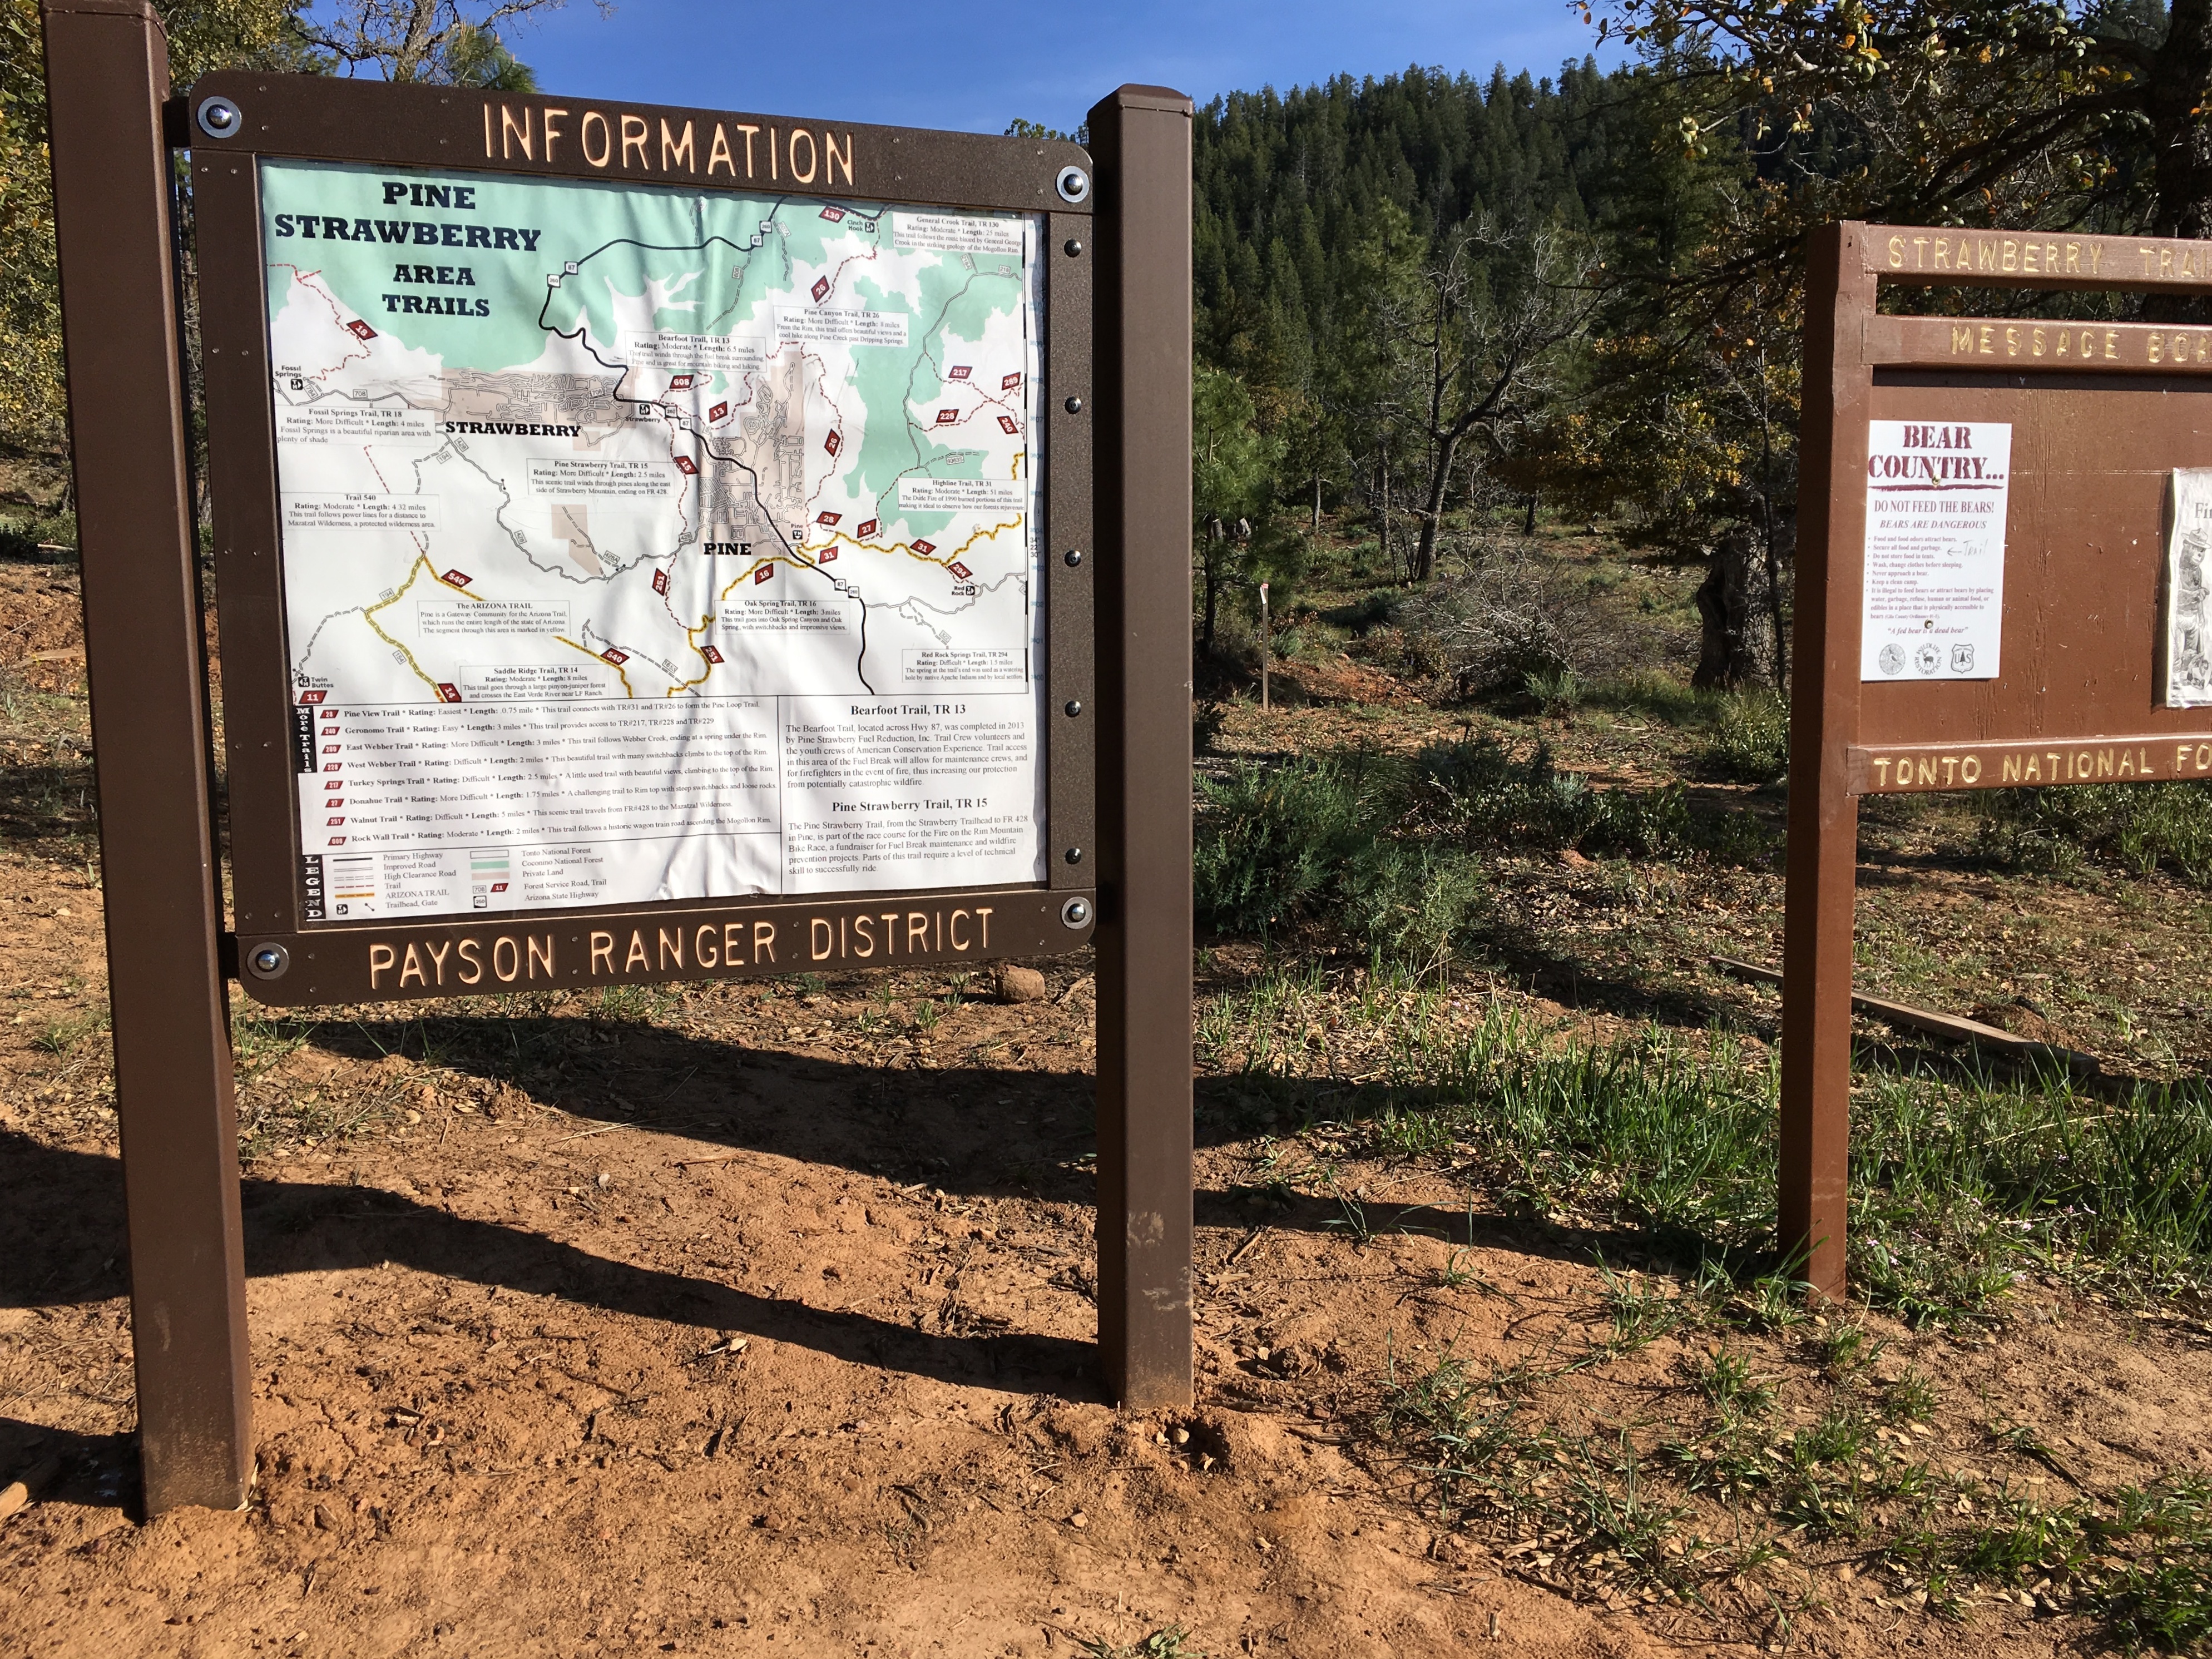
tree, grass, plant, wood, advertising, recreation, signage